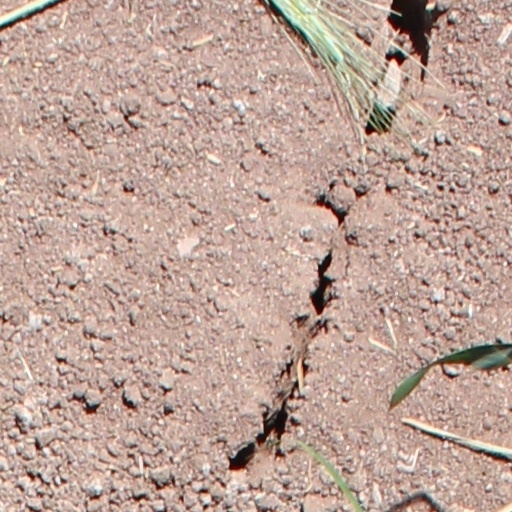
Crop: wheat